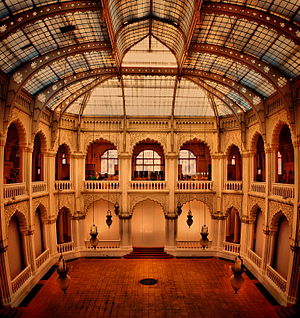
Ungarns Kunsthåndværksmuseum
Museets store hal
Ungarns Kunsthåndværksmuseum er et museum i Budapest i Ungarn. Jugendstilbygningen der rummer museet opførtes i perioden 1893 til 1896 efter et projekt af arkitekterne Ödön Lechner og Gyula Pártos. Bygningen er en af de mest karakteristiske og mest repræsentative former for Lechners arkitektoniske stil, der byder på traditionel ungarsk keramik, herunder keramik fra Zsolnay og Maiolica, som også viser islamiske og hindumotiver.